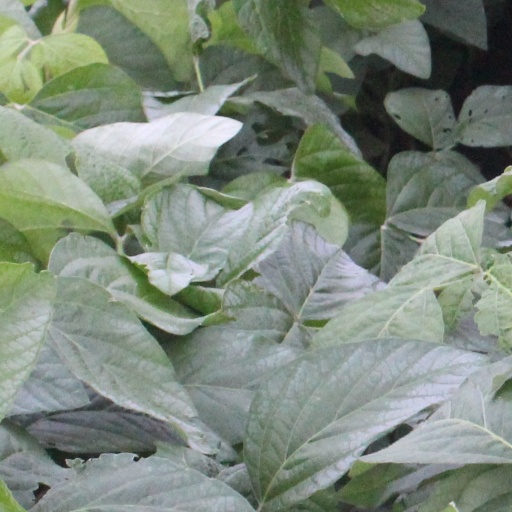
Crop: soybean